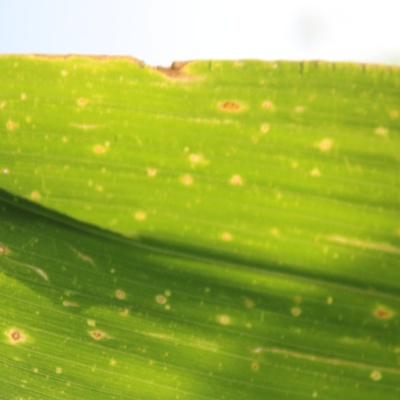
Crop: Maize
Condition: leaf blight